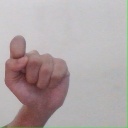
अक्षर: घ